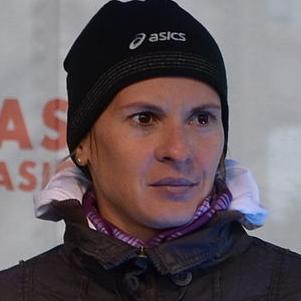
Age: 30